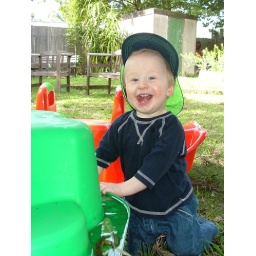
Sept 06. Having a great time splashing in the rain water collected in the edges of the ball &amp;amp; sandpit